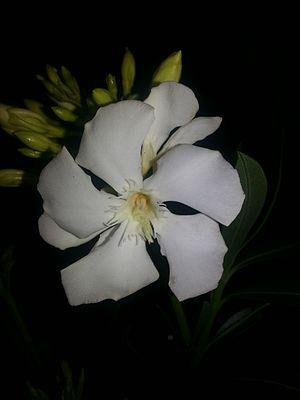
Nerium oleander (laurier-rose). Cultivar à fleurs blanches. Les fleurs forment à l'extrémité des rameaux une cyme.
Le Laurier-rose est une espèce d'arbustes ou de petits arbres de la famille des Apocynacées. Cette espèce est présente sur les deux rives de la Méditerranée mais de façon plus éparse sur la rive nord. Il s'agit de la seule espèce du genre Nerium. Cette plante est parfois appelée Oléandre et plus rarement Rosage, Nérion ou Lauraine.